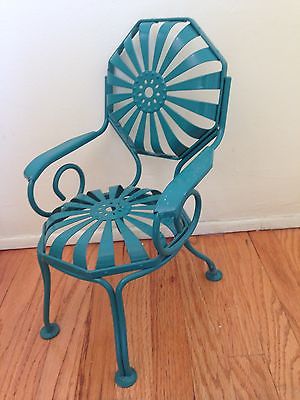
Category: table